Ode on Solitude

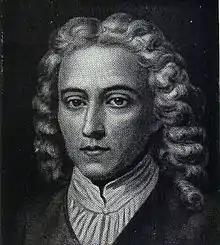
Alexander Pope wrote "Ode on Solitude" when he was twelve years old.

Ode on Solitude is a poem by Alexander Pope, written when he was twelve years old, and widely included in anthologies.